The Sky Is Falling (1975 film)

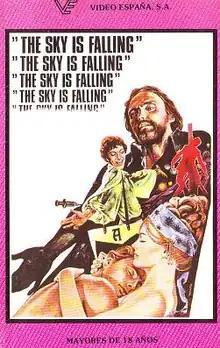
Spanish video artwork

The Sky Is Falling, also known as Las Flores Del Vicio (English: The Flowers of Vice), released in the United States as Bloodbath, is a 1975 horror film directed by Silvio Narizzano, written by Gonzalo Suarez, and starring Dennis Hopper, Carroll Baker, Richard Todd, Faith Brook, and Win Wells. The plot follows a group of hopeless American and British expatriates living in a Spanish village where citizens are dying mysterious deaths after the arrival of a strange religious cult.